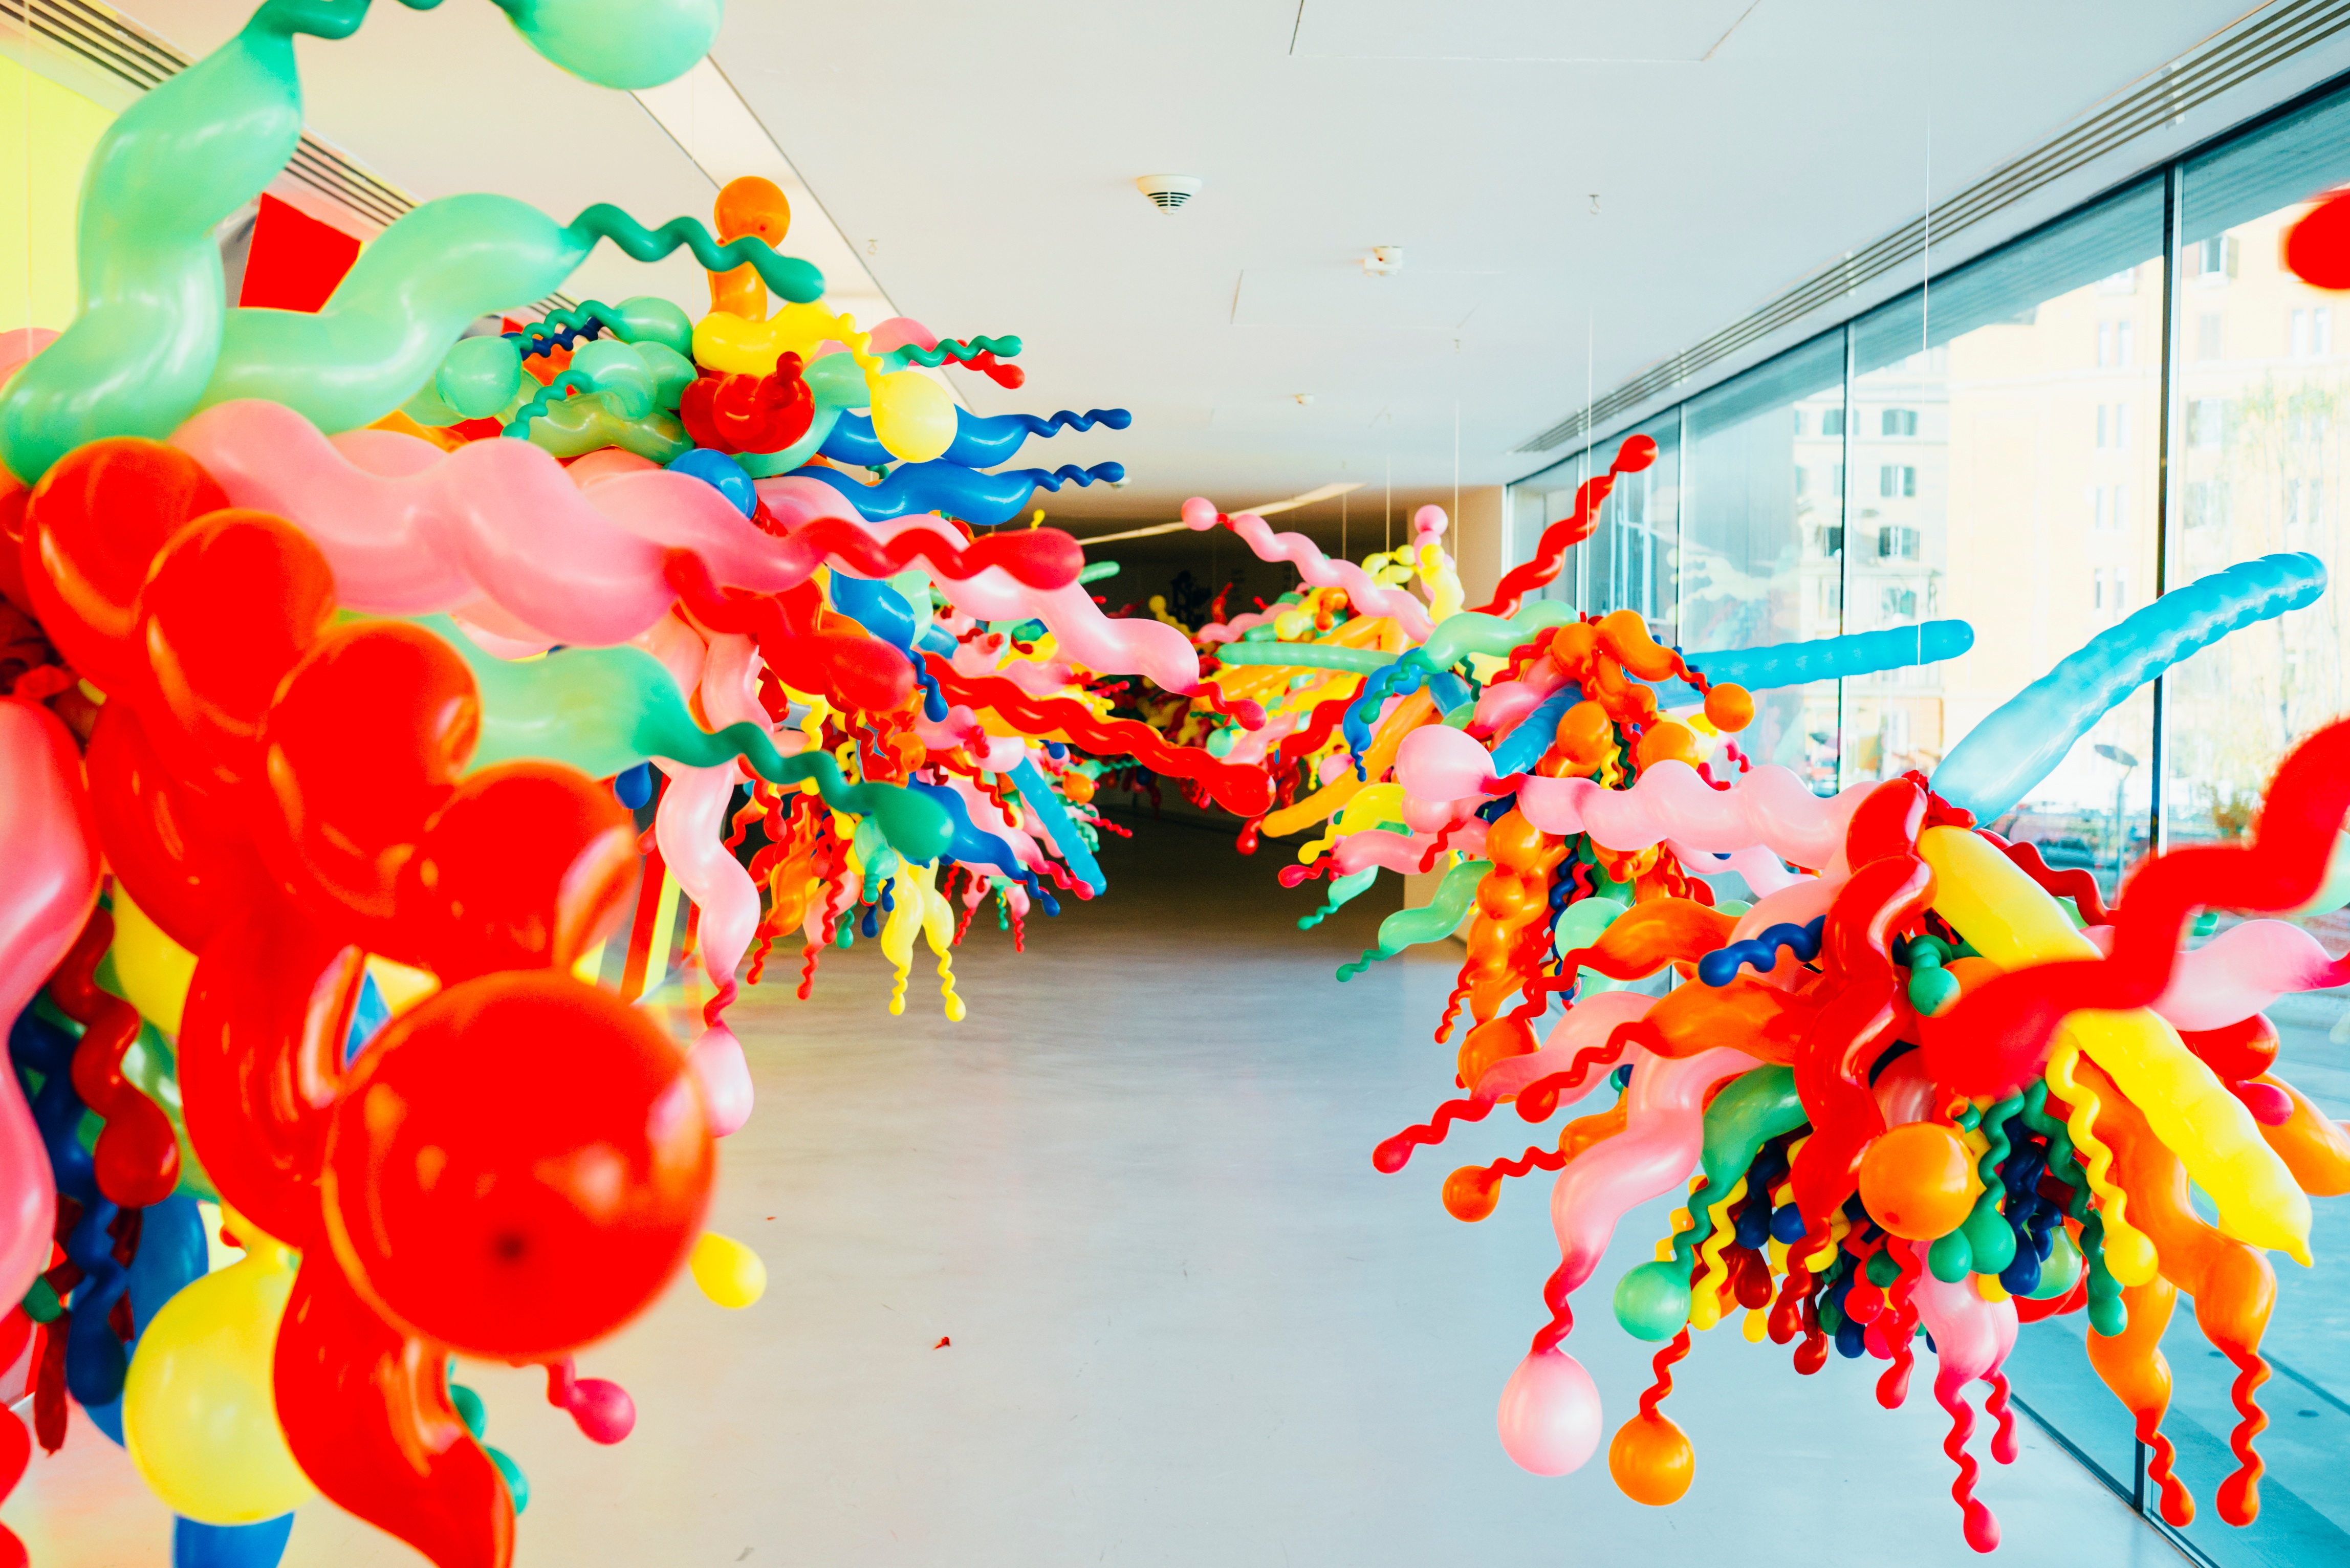
flower, balloon, color, toy, art, illustration, chinese new year